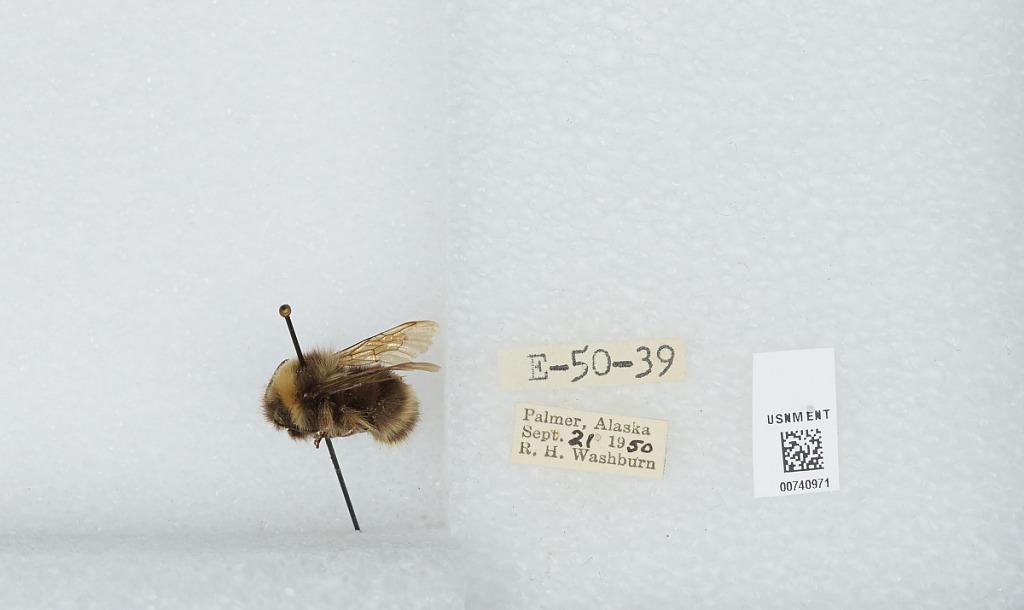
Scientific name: Bombus (Bombus) occidentalis Greene
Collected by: R. Washburn
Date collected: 1950-9-21
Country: United States
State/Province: Alaska
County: Matanuska-Susitna
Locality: Palmer
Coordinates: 61.6019, -149.117